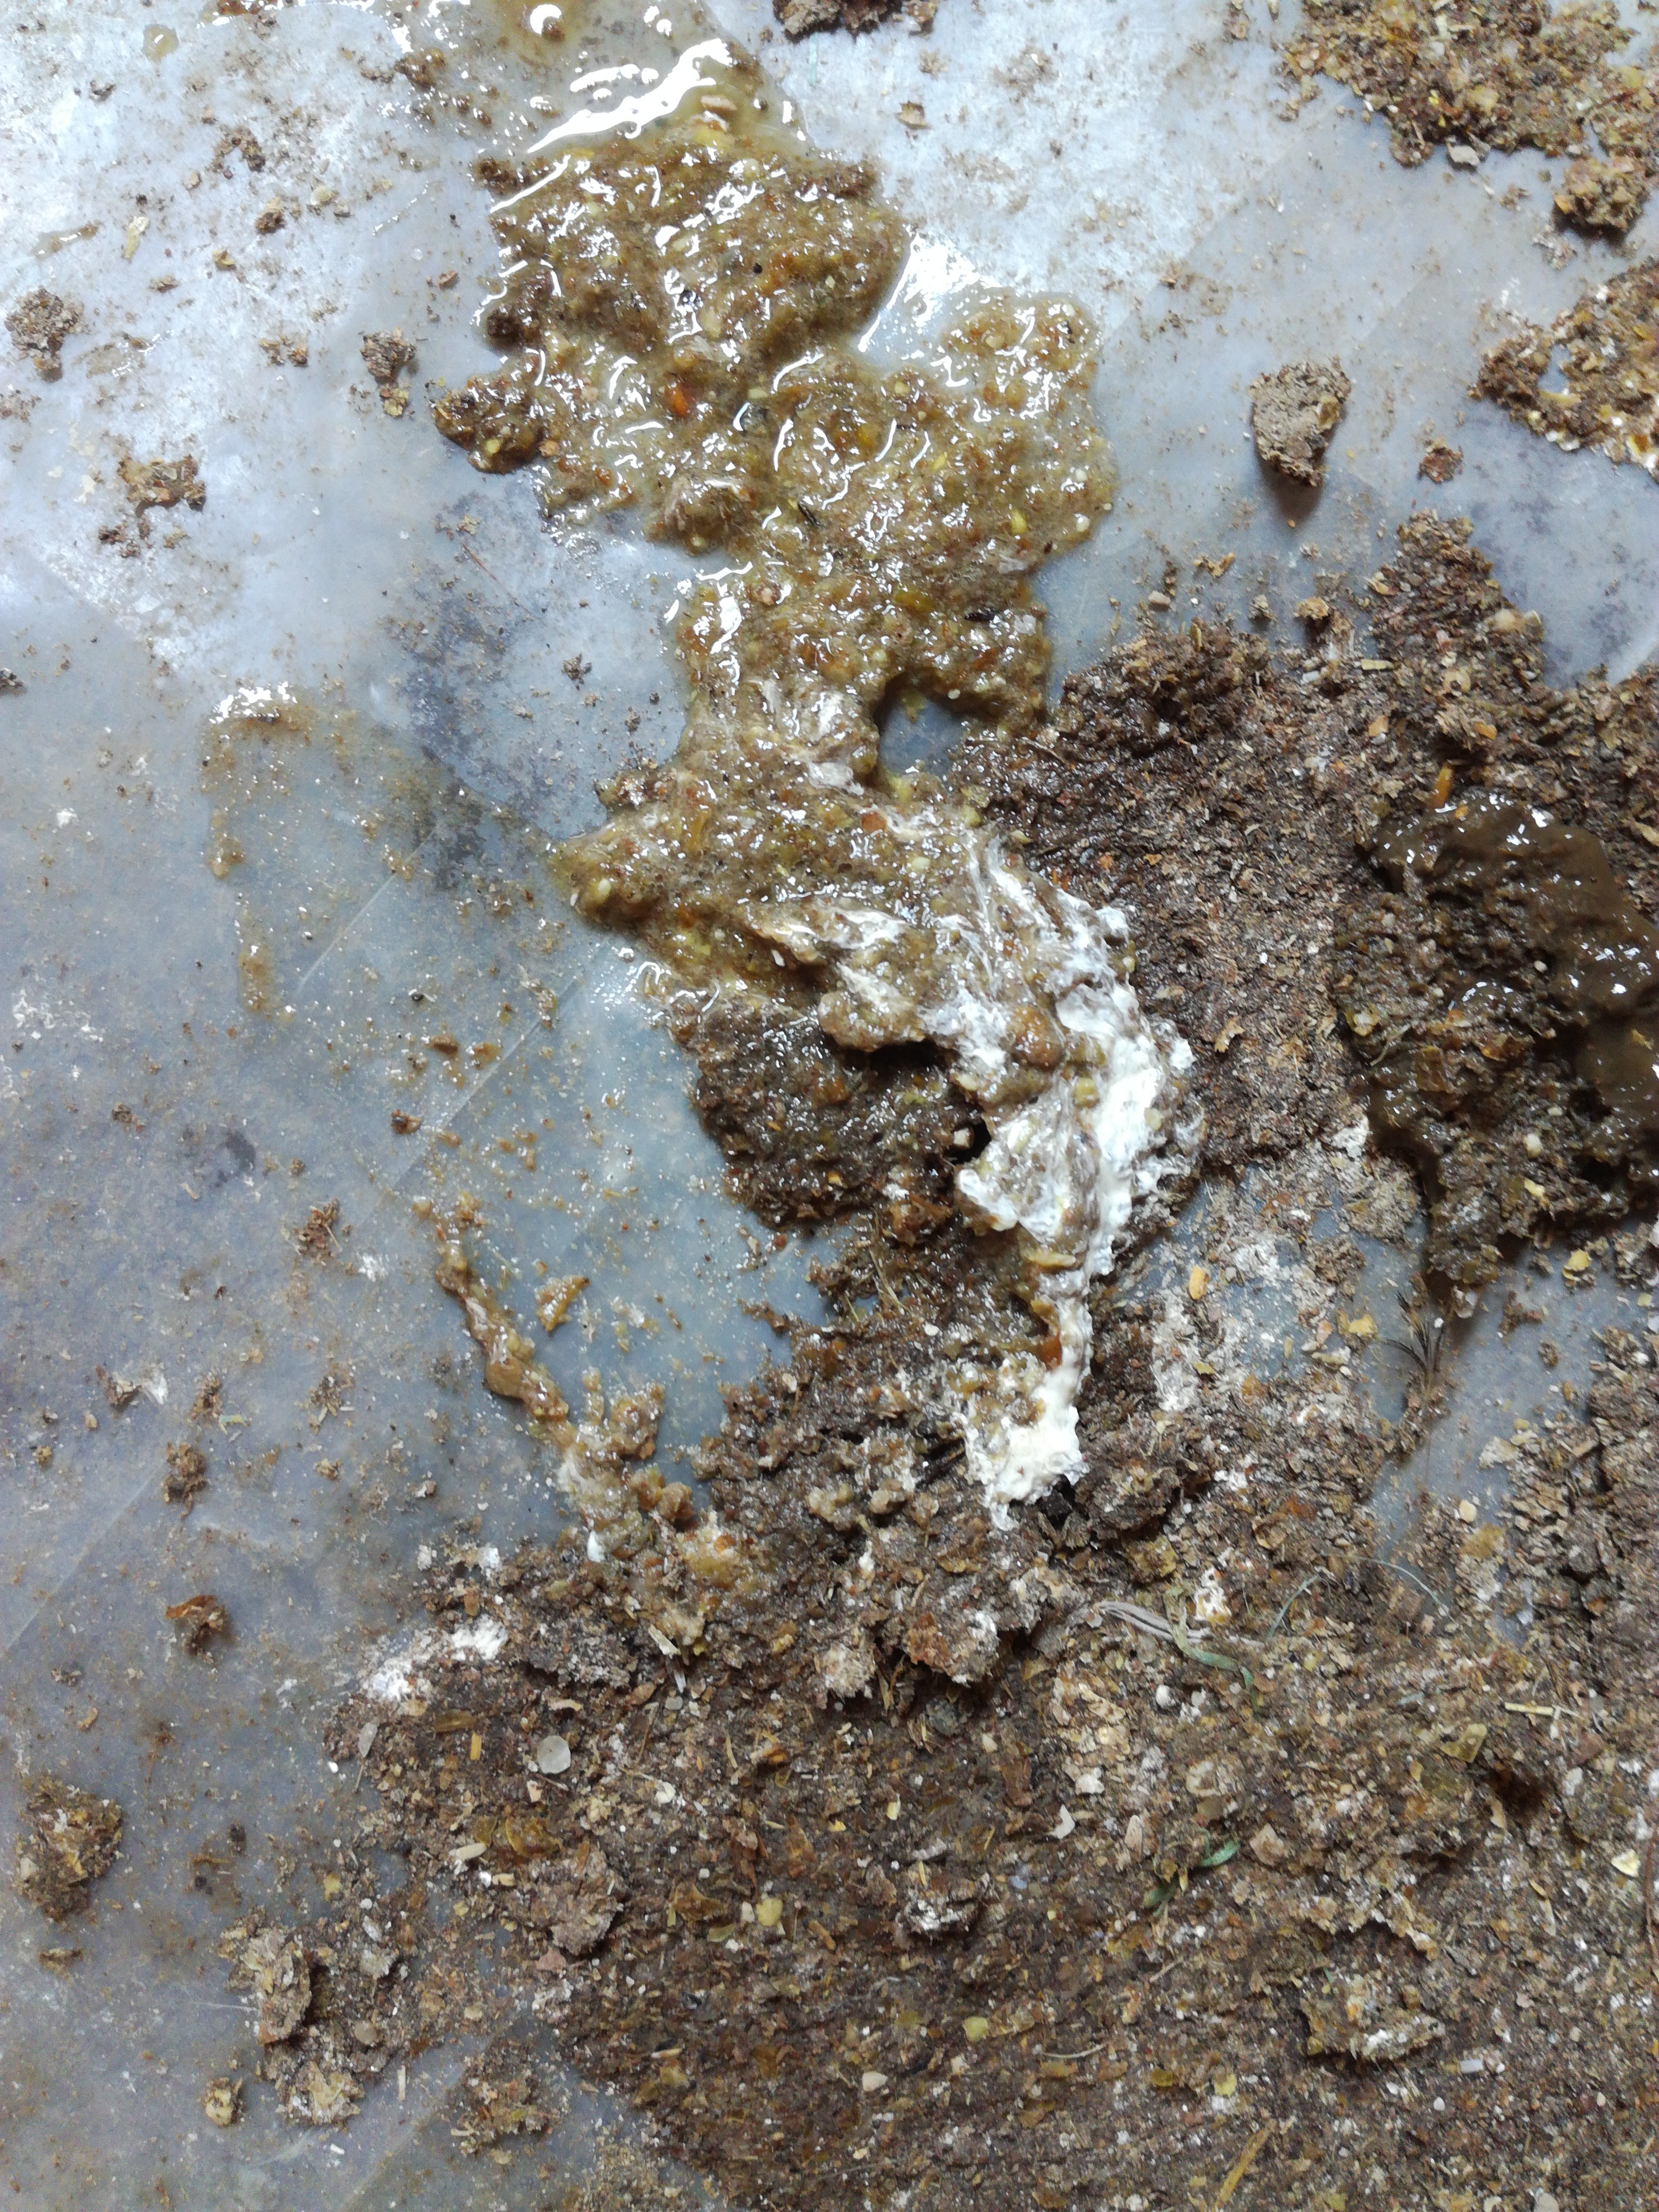
PCR-confirmed diagnosis: Salmonella